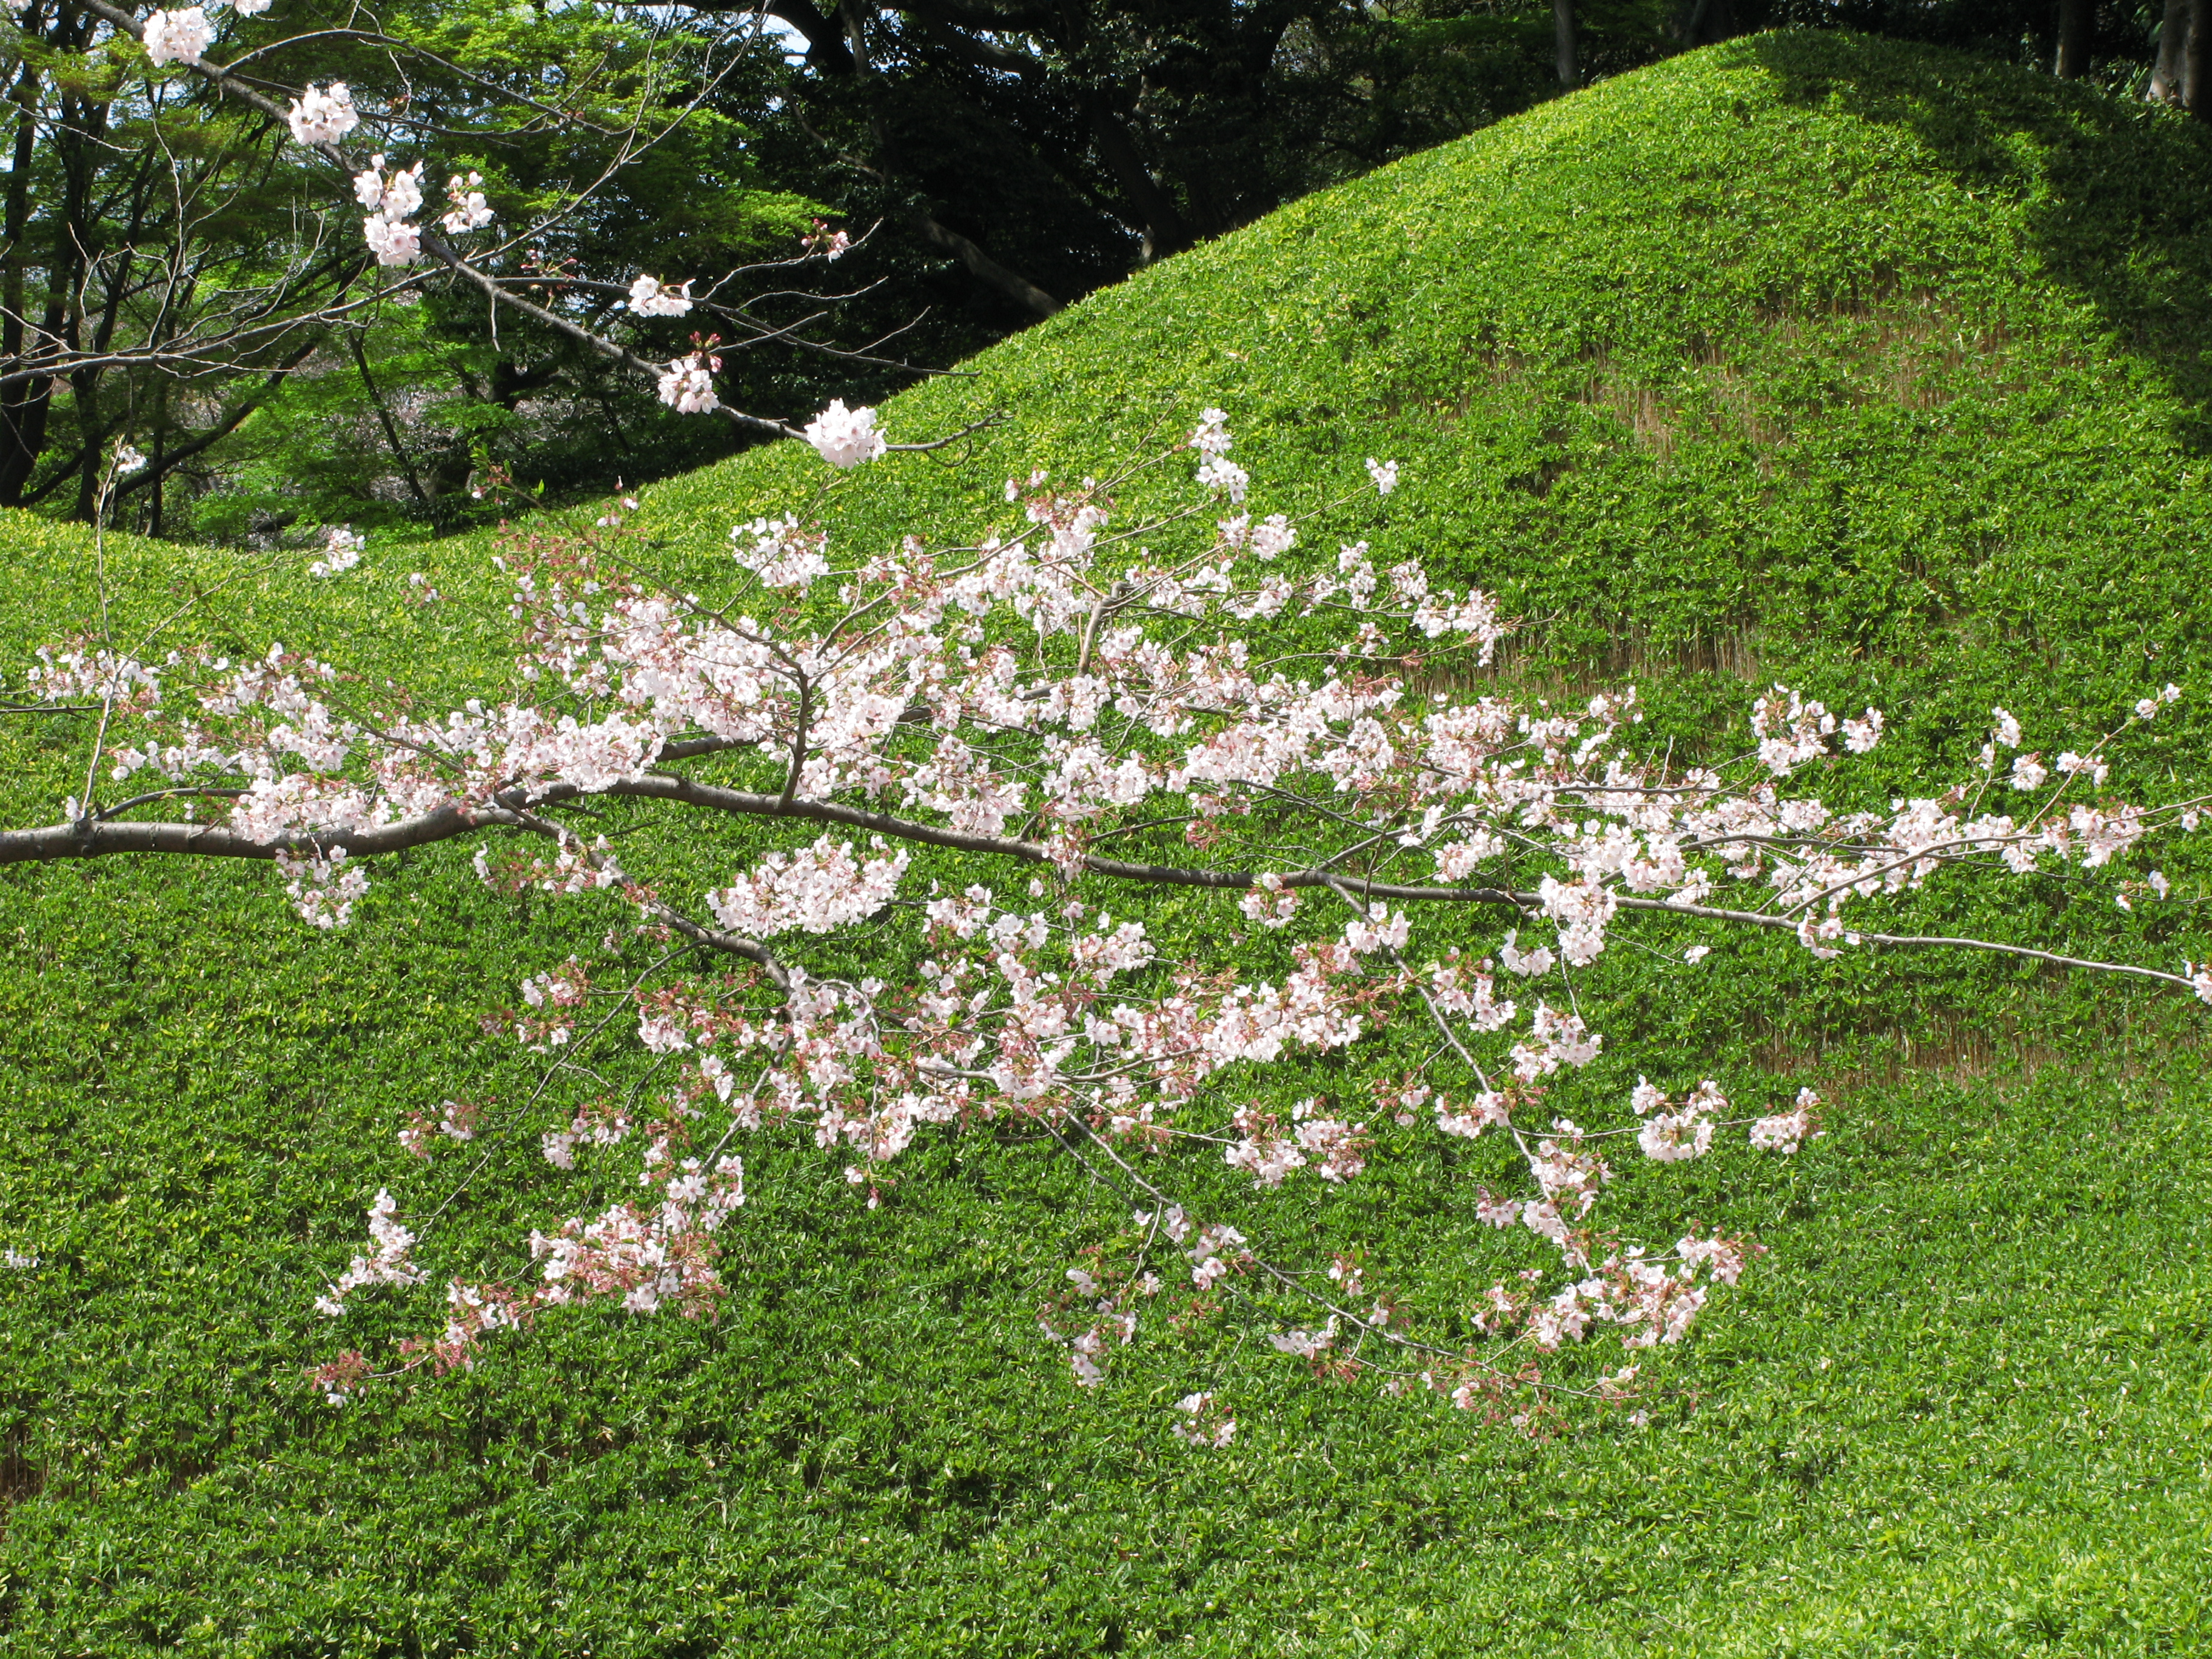
blossom, plant, meadow, flower, high, botany, garden, flora, wildflower, shrub, sakura, hires, cherry, hi, res, powershotg7, canong7, flowering plant, land plant